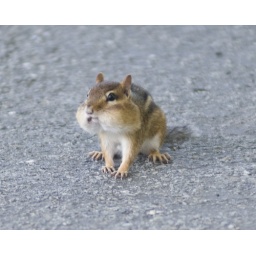
9-17-09 Chipmunk in road killed by car soon after_2